Johnson Twin-60

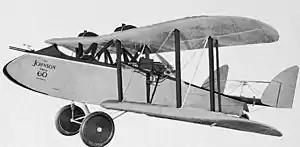

The Johnson Twin-60 was a small, two seat biplane intended for private owners. It had twin engines for safety and the performance and undercarriage designed for short and rough field use. Despite its refinements only one was definitely built